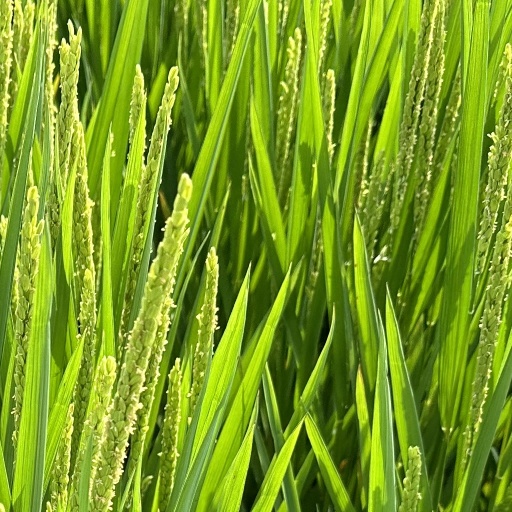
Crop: rice